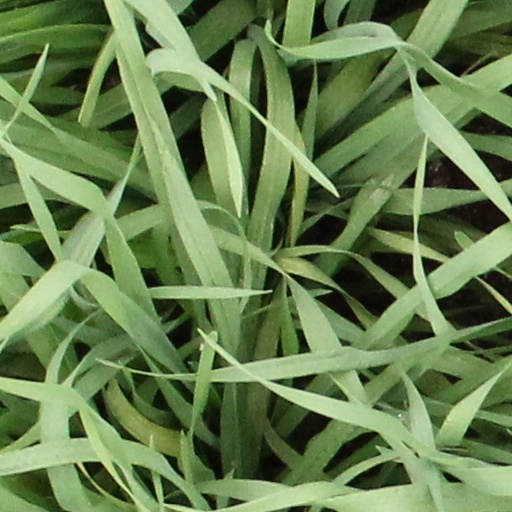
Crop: wheat